Konbaung–Hanthawaddy War

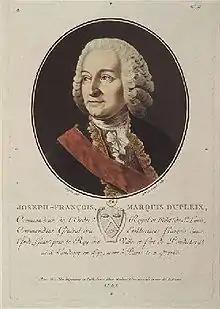
Joseph François Dupleix who initiated French intervention in Burma

The fortified port of Syriam was guarded by Hanthawaddy troops, aided by the French personnel and arms. Konbaung armies' first attempt to take the city in May 1755 was a failure. Its sturdy walls and modern cannon made it difficult any attempt to storm the fortress. In June, Hanthawaddy launched a counter-offensive, attacking the Konbaung stronghold at Yangon. During this time, the Konbaung and the British East India Company under Captain George Baker have been in negotiations and the British in both Negrais and in Syriam have declared for Alaungpaya. While the British settlements agreed to side with the Konbaung forces, three British ships, the East India Company ships "Arcot", "Hunter" and "Elizabeth" joined the Hanthawaddy forces, apparently without orders by their superiors. The counterattack was unsuccessful. The British, fearing reprisals by Alaungpaya, now speedily sent, Captain Baker, to Alaungpaya at Shwebo with presents of cannon and muskets and with orders to conclude a friendship.